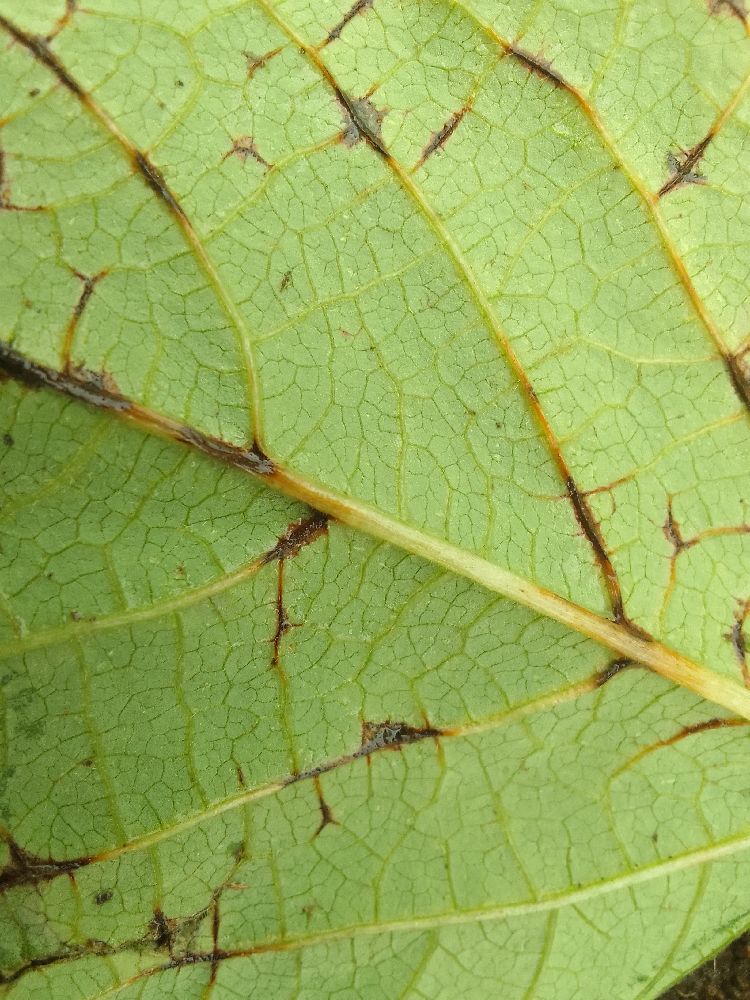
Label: anthracnose